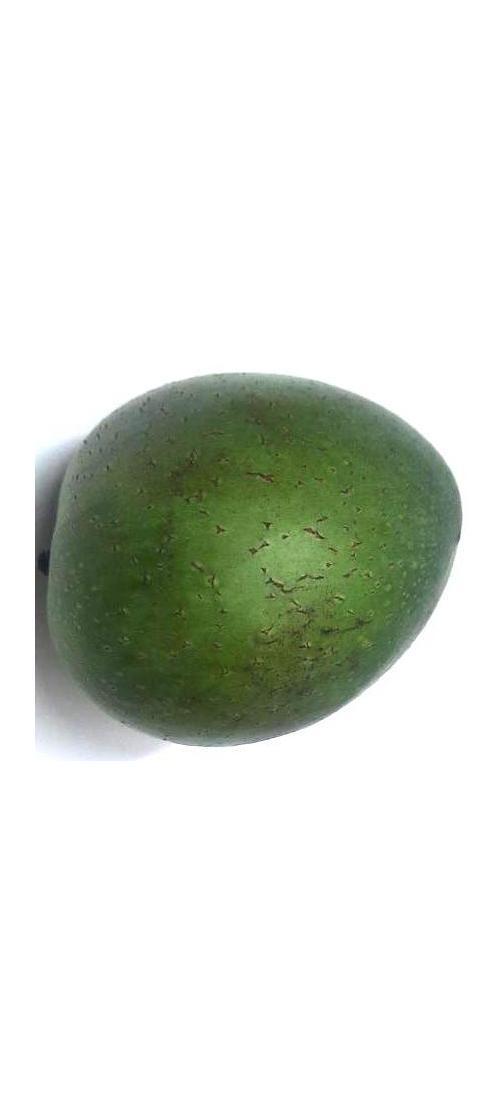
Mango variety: Ashshina Zhinuk